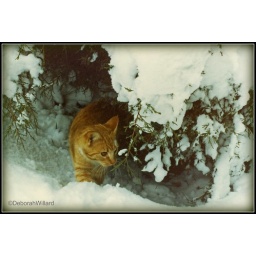
yellow cat under snow covered shrub